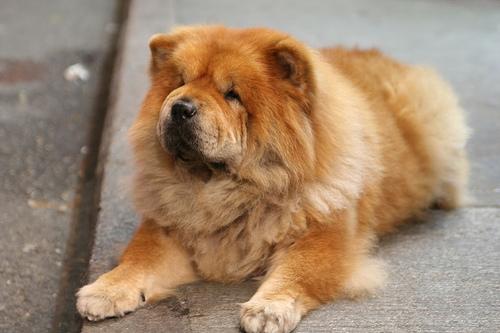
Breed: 329-n000119-chow